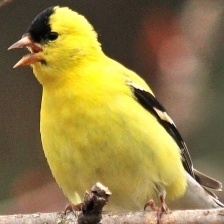
Species: AMERICAN GOLDFINCH
Scientific name: SPINUS TRISTIS
ImageNet parent category: goldfinch